Casa Blanca, El Salvador

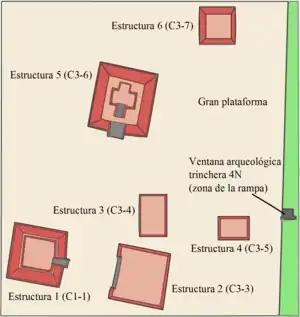
Structures of the archaeological park Casa Blanca

The government purchased the park in 1977 and it was given the name of the coffee plantation upon which it was situated.